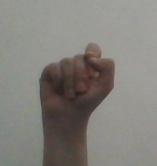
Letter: fa